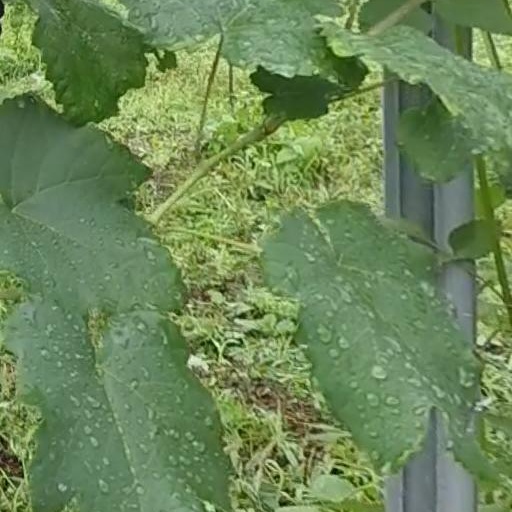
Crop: grape